Subramaniam Sathasivam

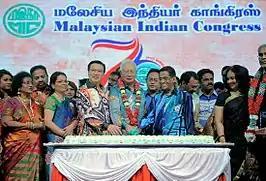
Malaysian Indian Blueprint

As MIC president, Subramaniam developed a national blueprint for the Malaysian Indian community, an initiative of Prime Minister Datuk Seri Najib Tun Razak. The blueprint, part of the 11th Malaysia Plan, addressed areas like education, entrepreneurship, housing, employment, documentation, trade, and social development. It aimed to provide a new perspective and scope for houses of worship to contribute to the transformation of the Indian community. The blueprint focused on four aspects: identifying basic problems, realizing the potential of every child, improving livelihood and wealth, and addressing social issues, particularly for the B40 category (bottom 40% of households) over the next 10 years (from 2017). A special unit, the Unit for the Socio-Economic Development of the Indian Community, under the Prime Minister's Department, was established to monitor and implement the plan. A RM500 million fund was also established to assist small entrepreneurs and improve their economic status.